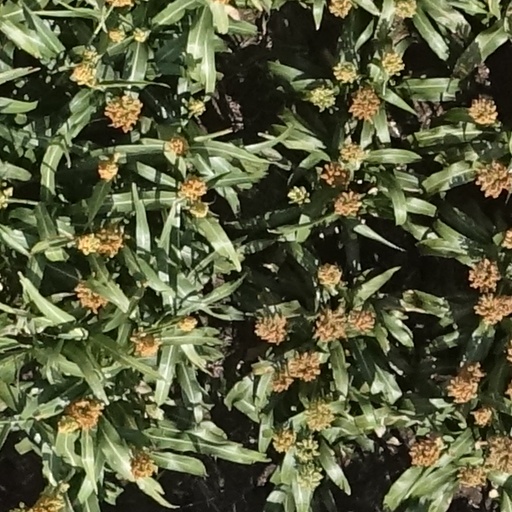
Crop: sorghum